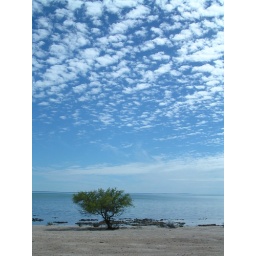
A solitary tree in along the arid western coast of Australia.